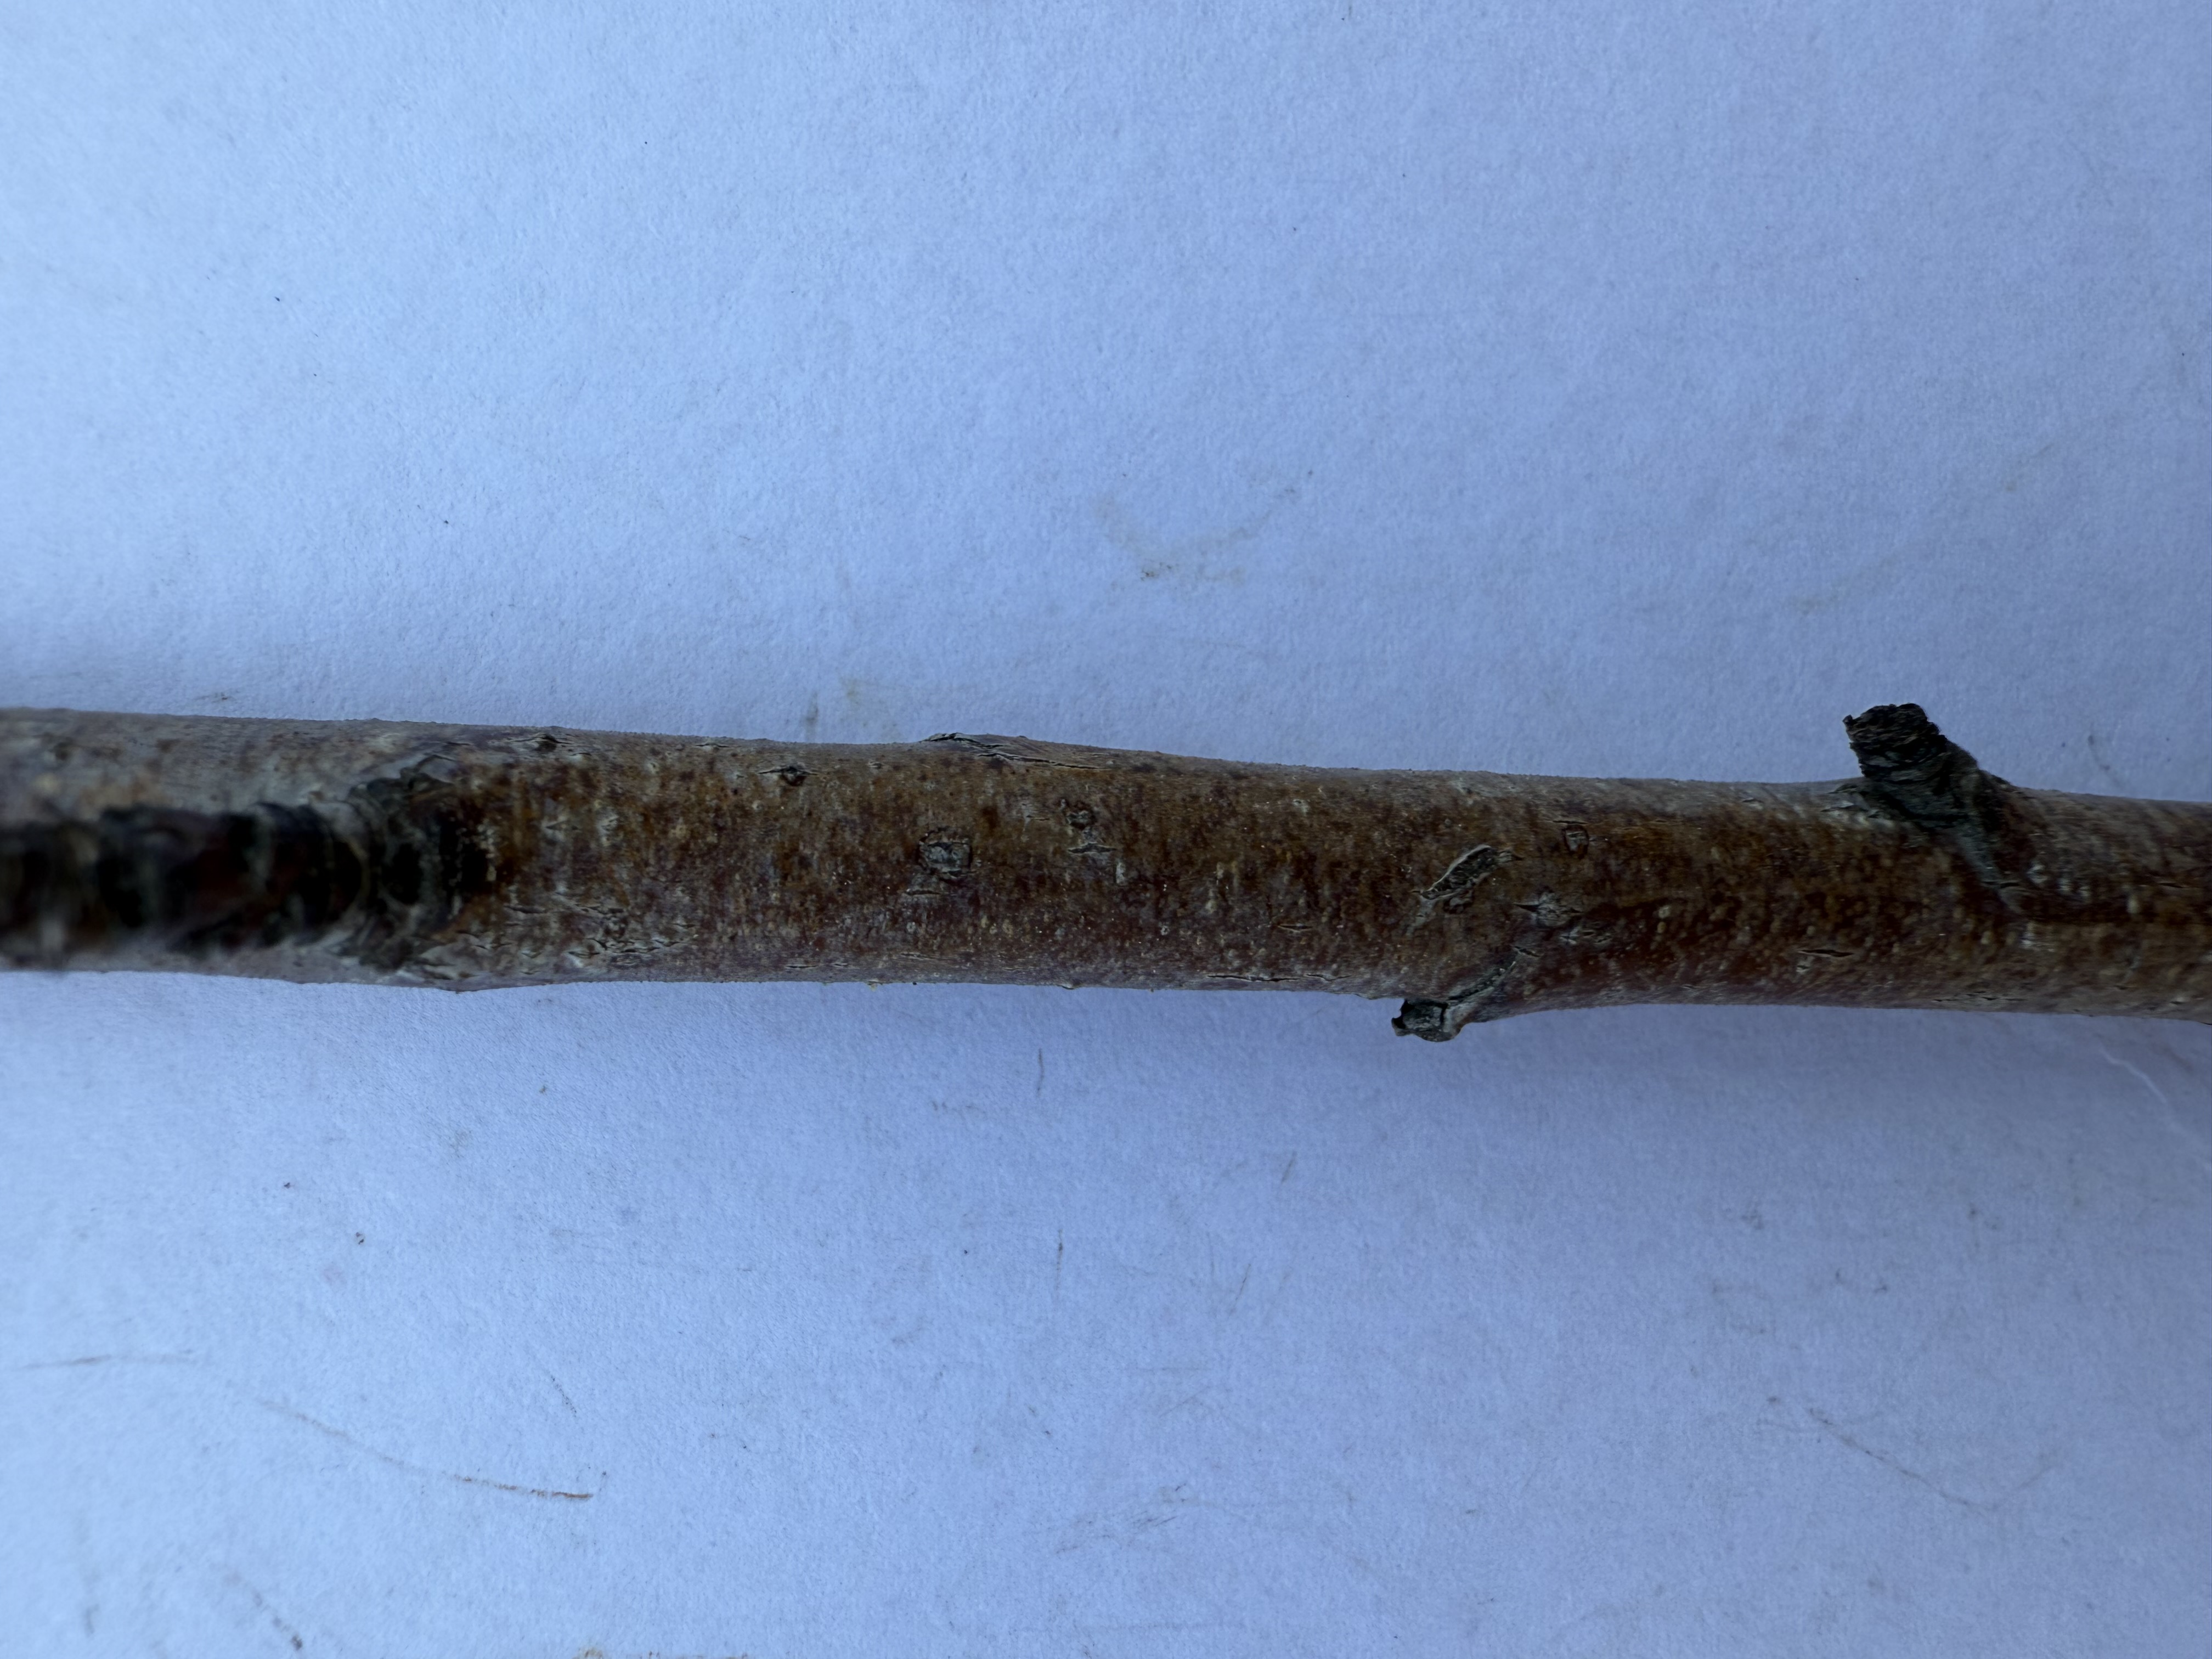
Variety: Duke Blueberry